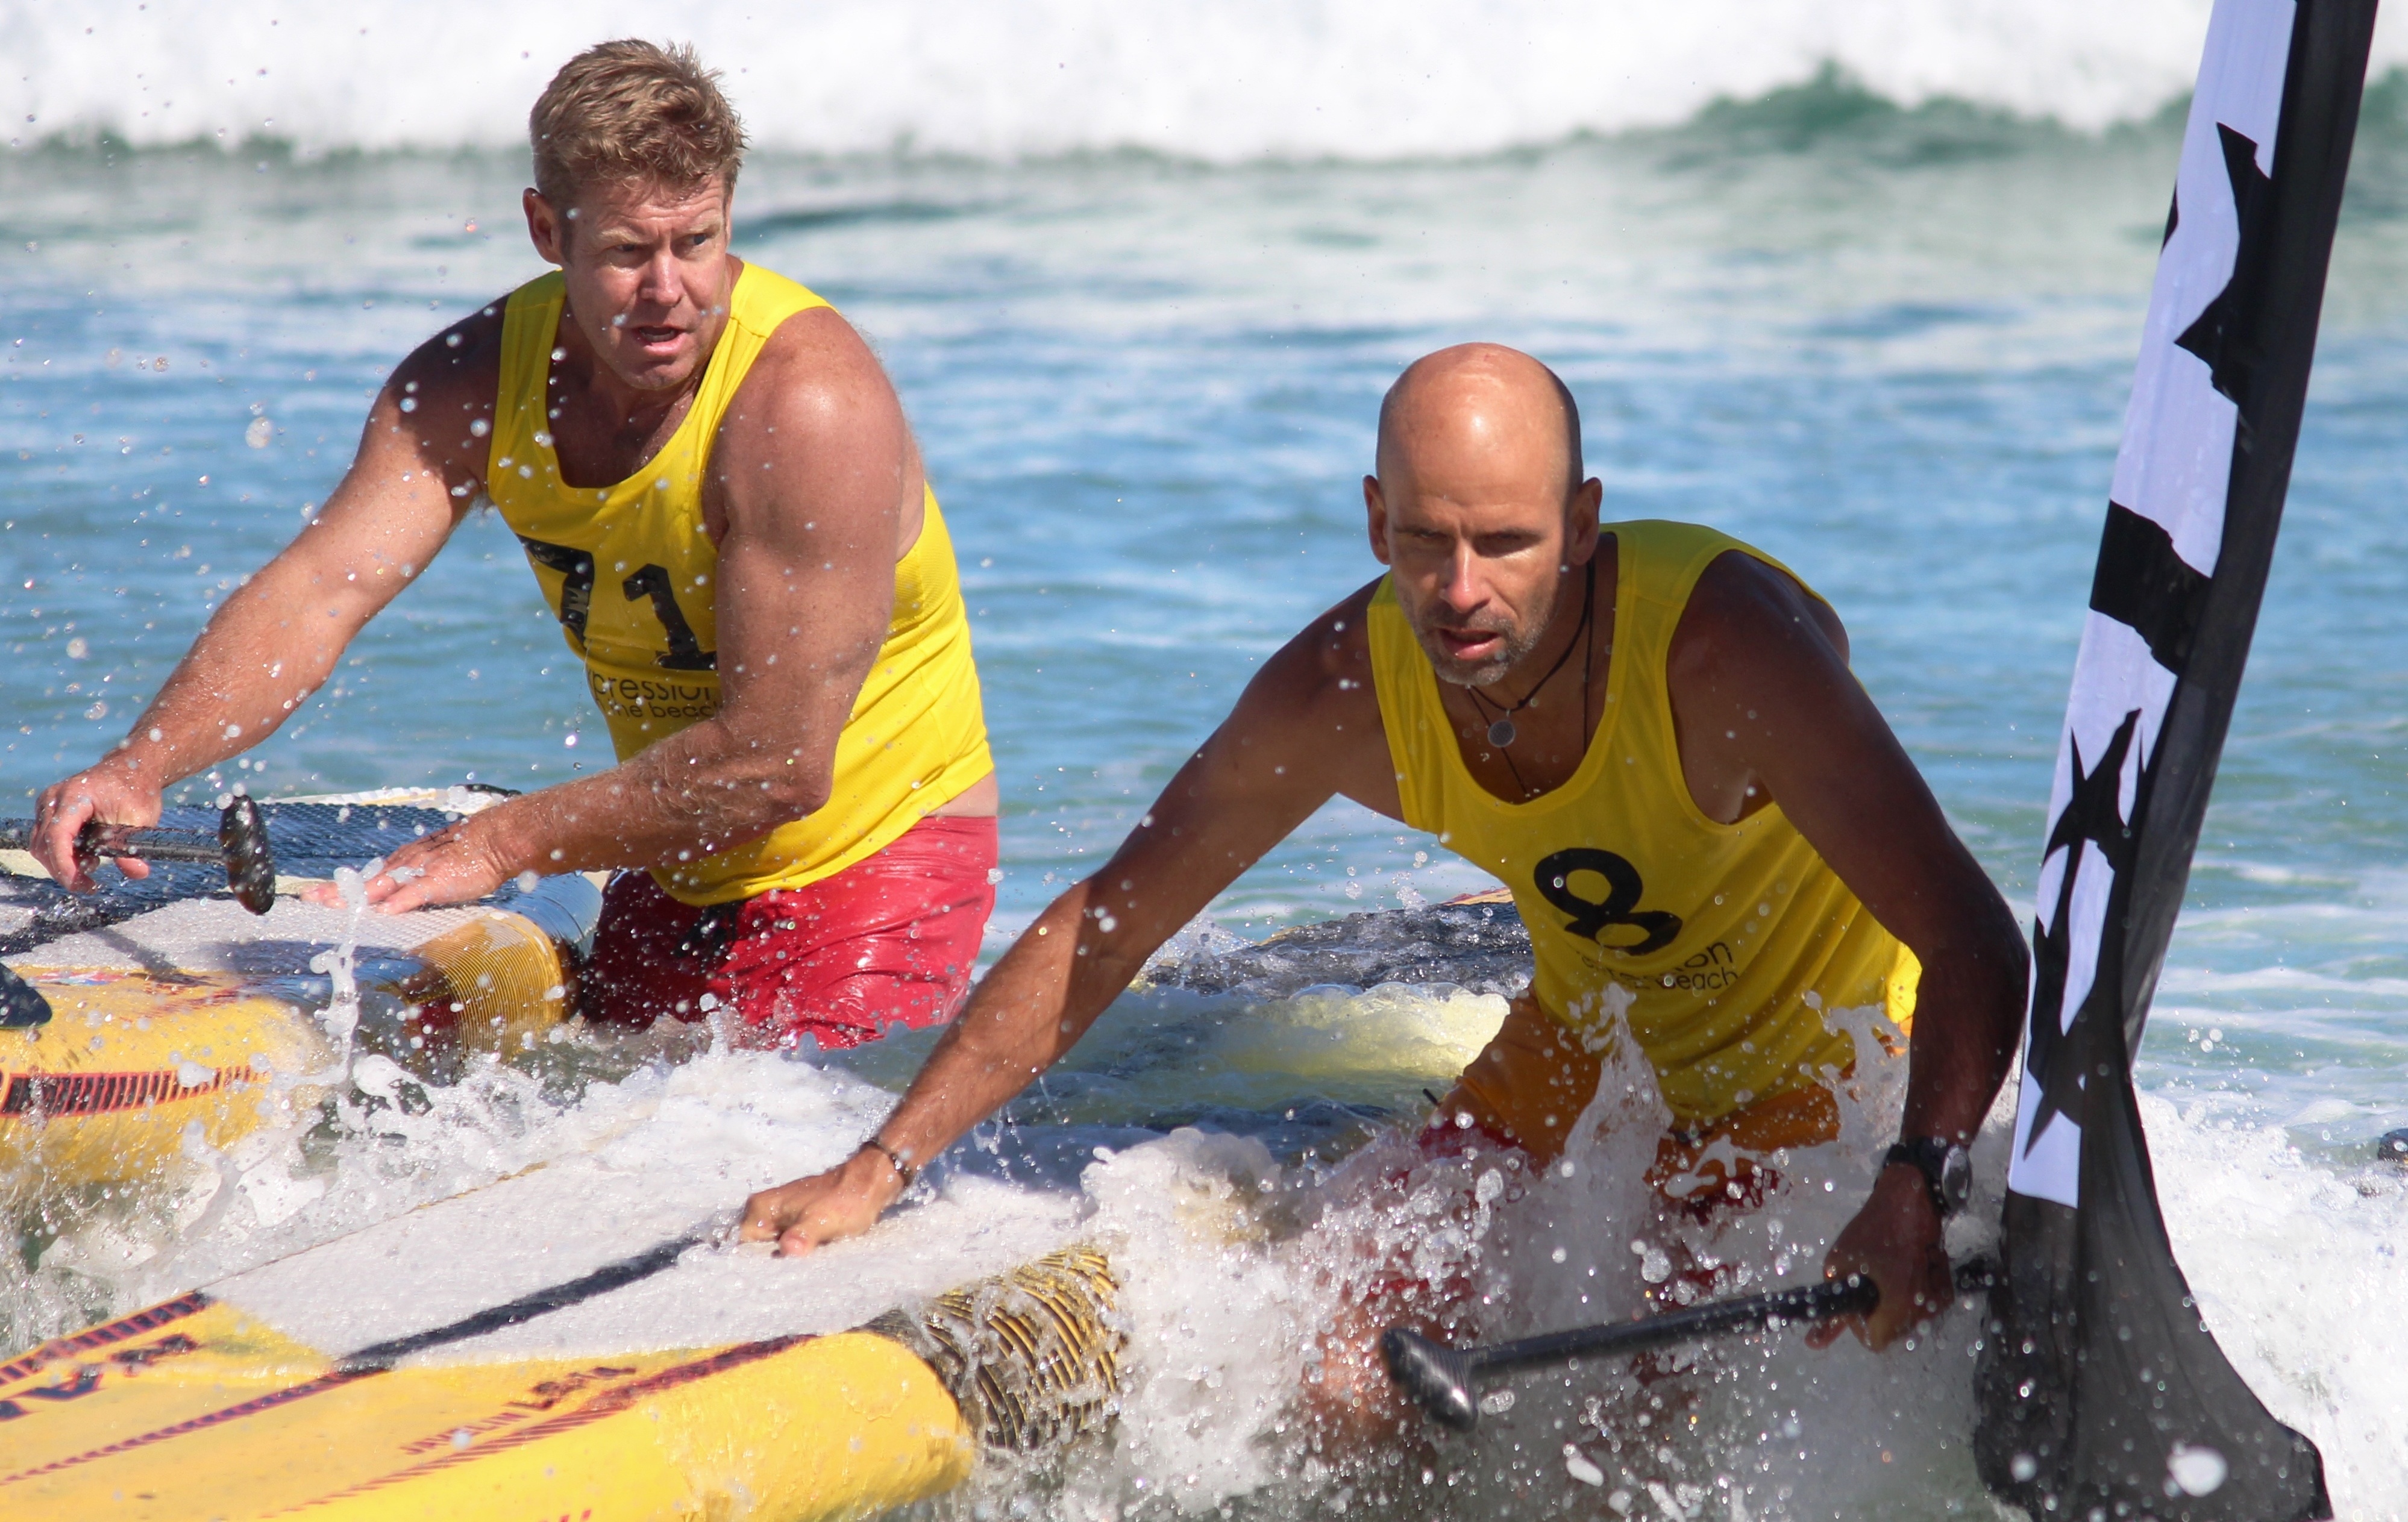
beach, sea, coast, water, boat, play, paddle, vehicle, kayak, paddle board, competition, fun, sports, boating, rowing, sup, canoeing, water sports, water sport, stand up paddling, watercraft rowing, endurance sports, canoe sprint, open water swimming